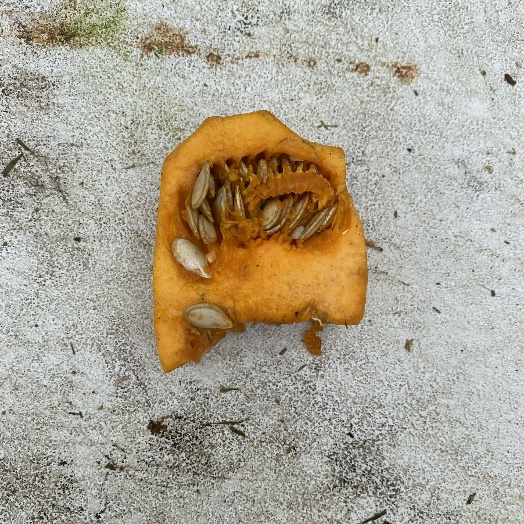
Label: Food Organics